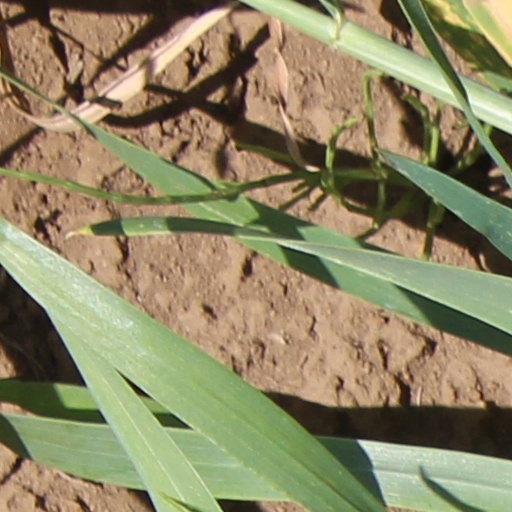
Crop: wheat